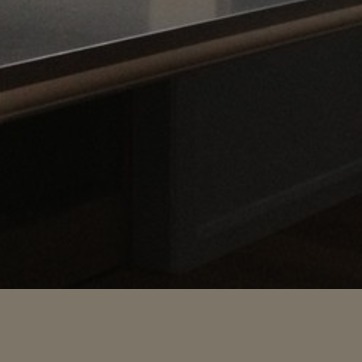
Material: wood